CNN Philippines Network News

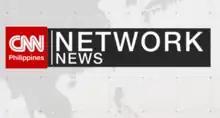
Logo used from 2015–16

CNN Philippines Network News (titled as CNN Philippines Network News with Pia Hontiveros for its weekday broadcasts) or simply Network News (formerly Solar Network News) was a Philippine television news broadcasting show broadcast by Solar News Channel, 9TV and CNN Philippines. Anchored by Pia Hontiveros for weekdays and Mai Rodriguez for weekends. It aired from June 18, 2012 to March 26, 2017, replacing "RPN NewsWatch" (in-house news programs) and was replaced by "News Night" and "Newsroom Weekend". The newscast aired seven days a week at 6:00 PM (PST).